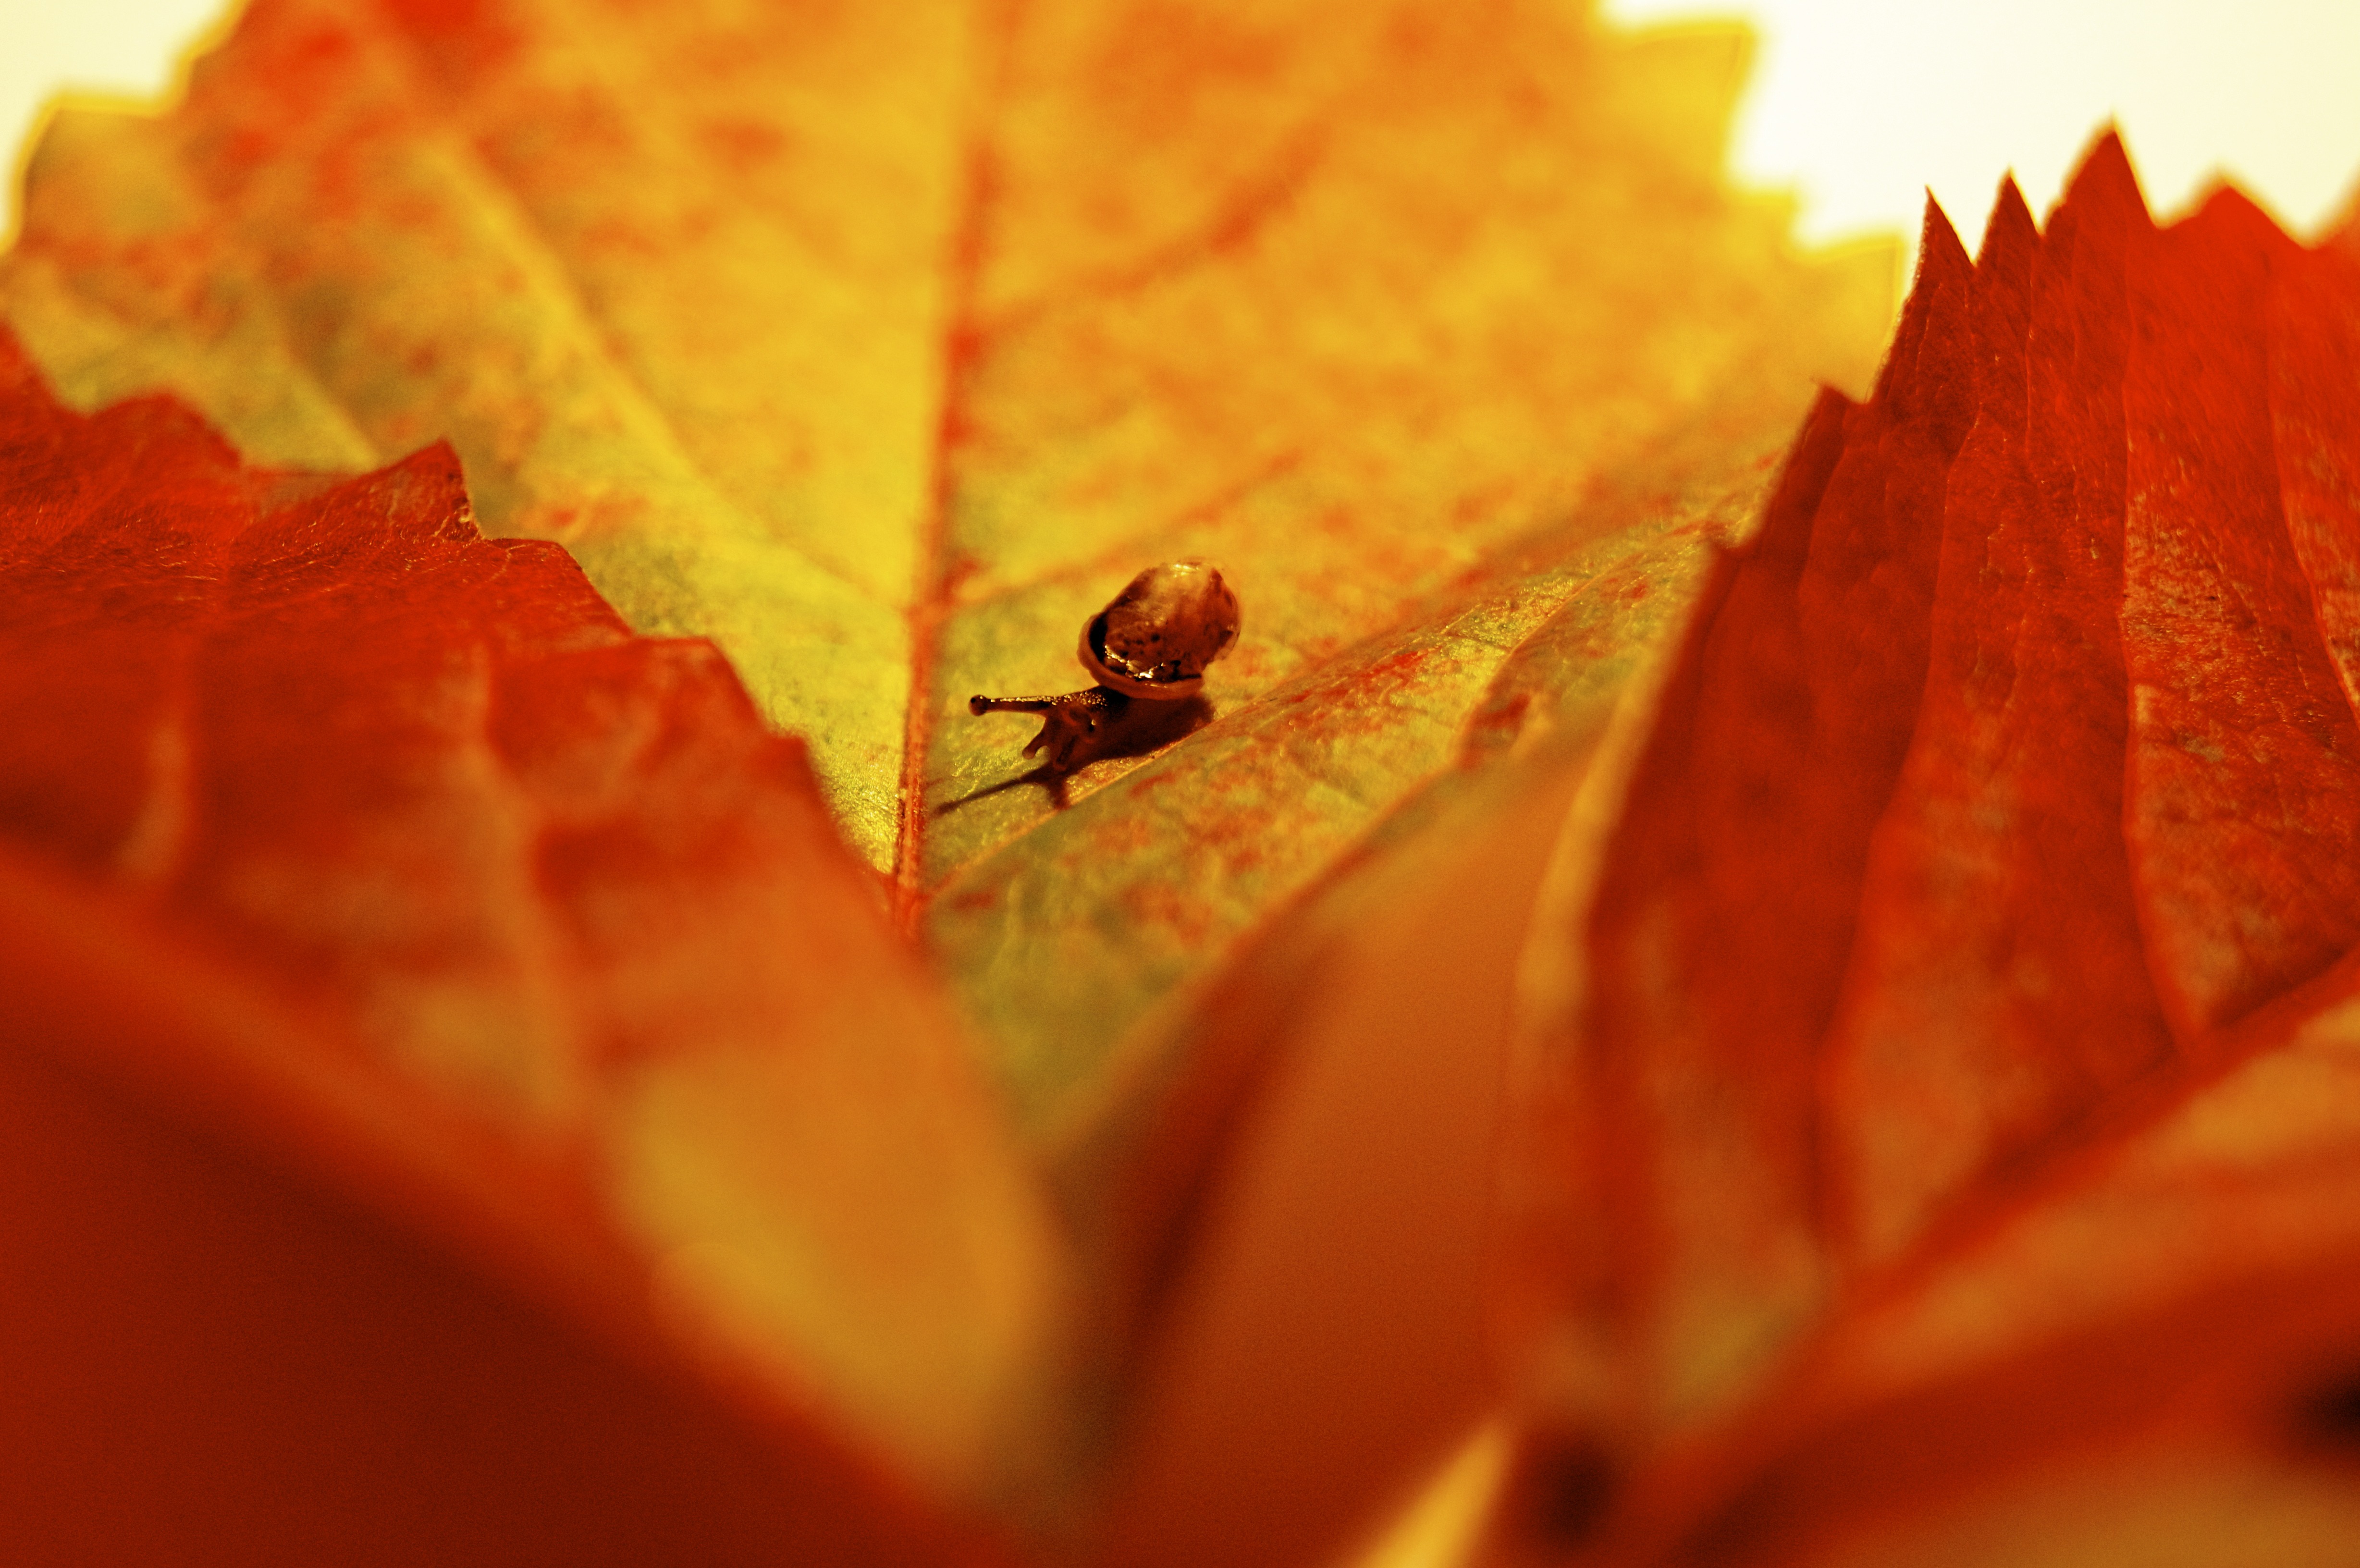
tree, nature, forest, plant, photography, sunlight, leaf, flower, petal, animal, red, color, small, autumn, colorful, yellow, flora, season, maple leaf, close up, leaves, snail, funny, mini, october, friendly, macro photography, plant stem